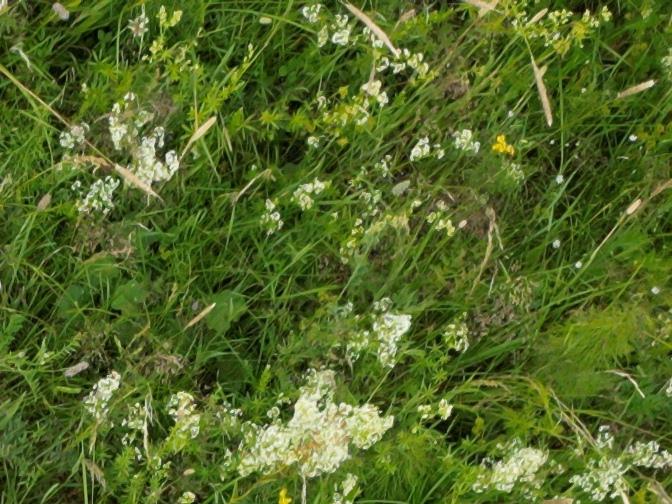
Flowers visible: yarrow flowers, yarrow flowers, yarrow flowers, yarrow flowers, yarrow flowers